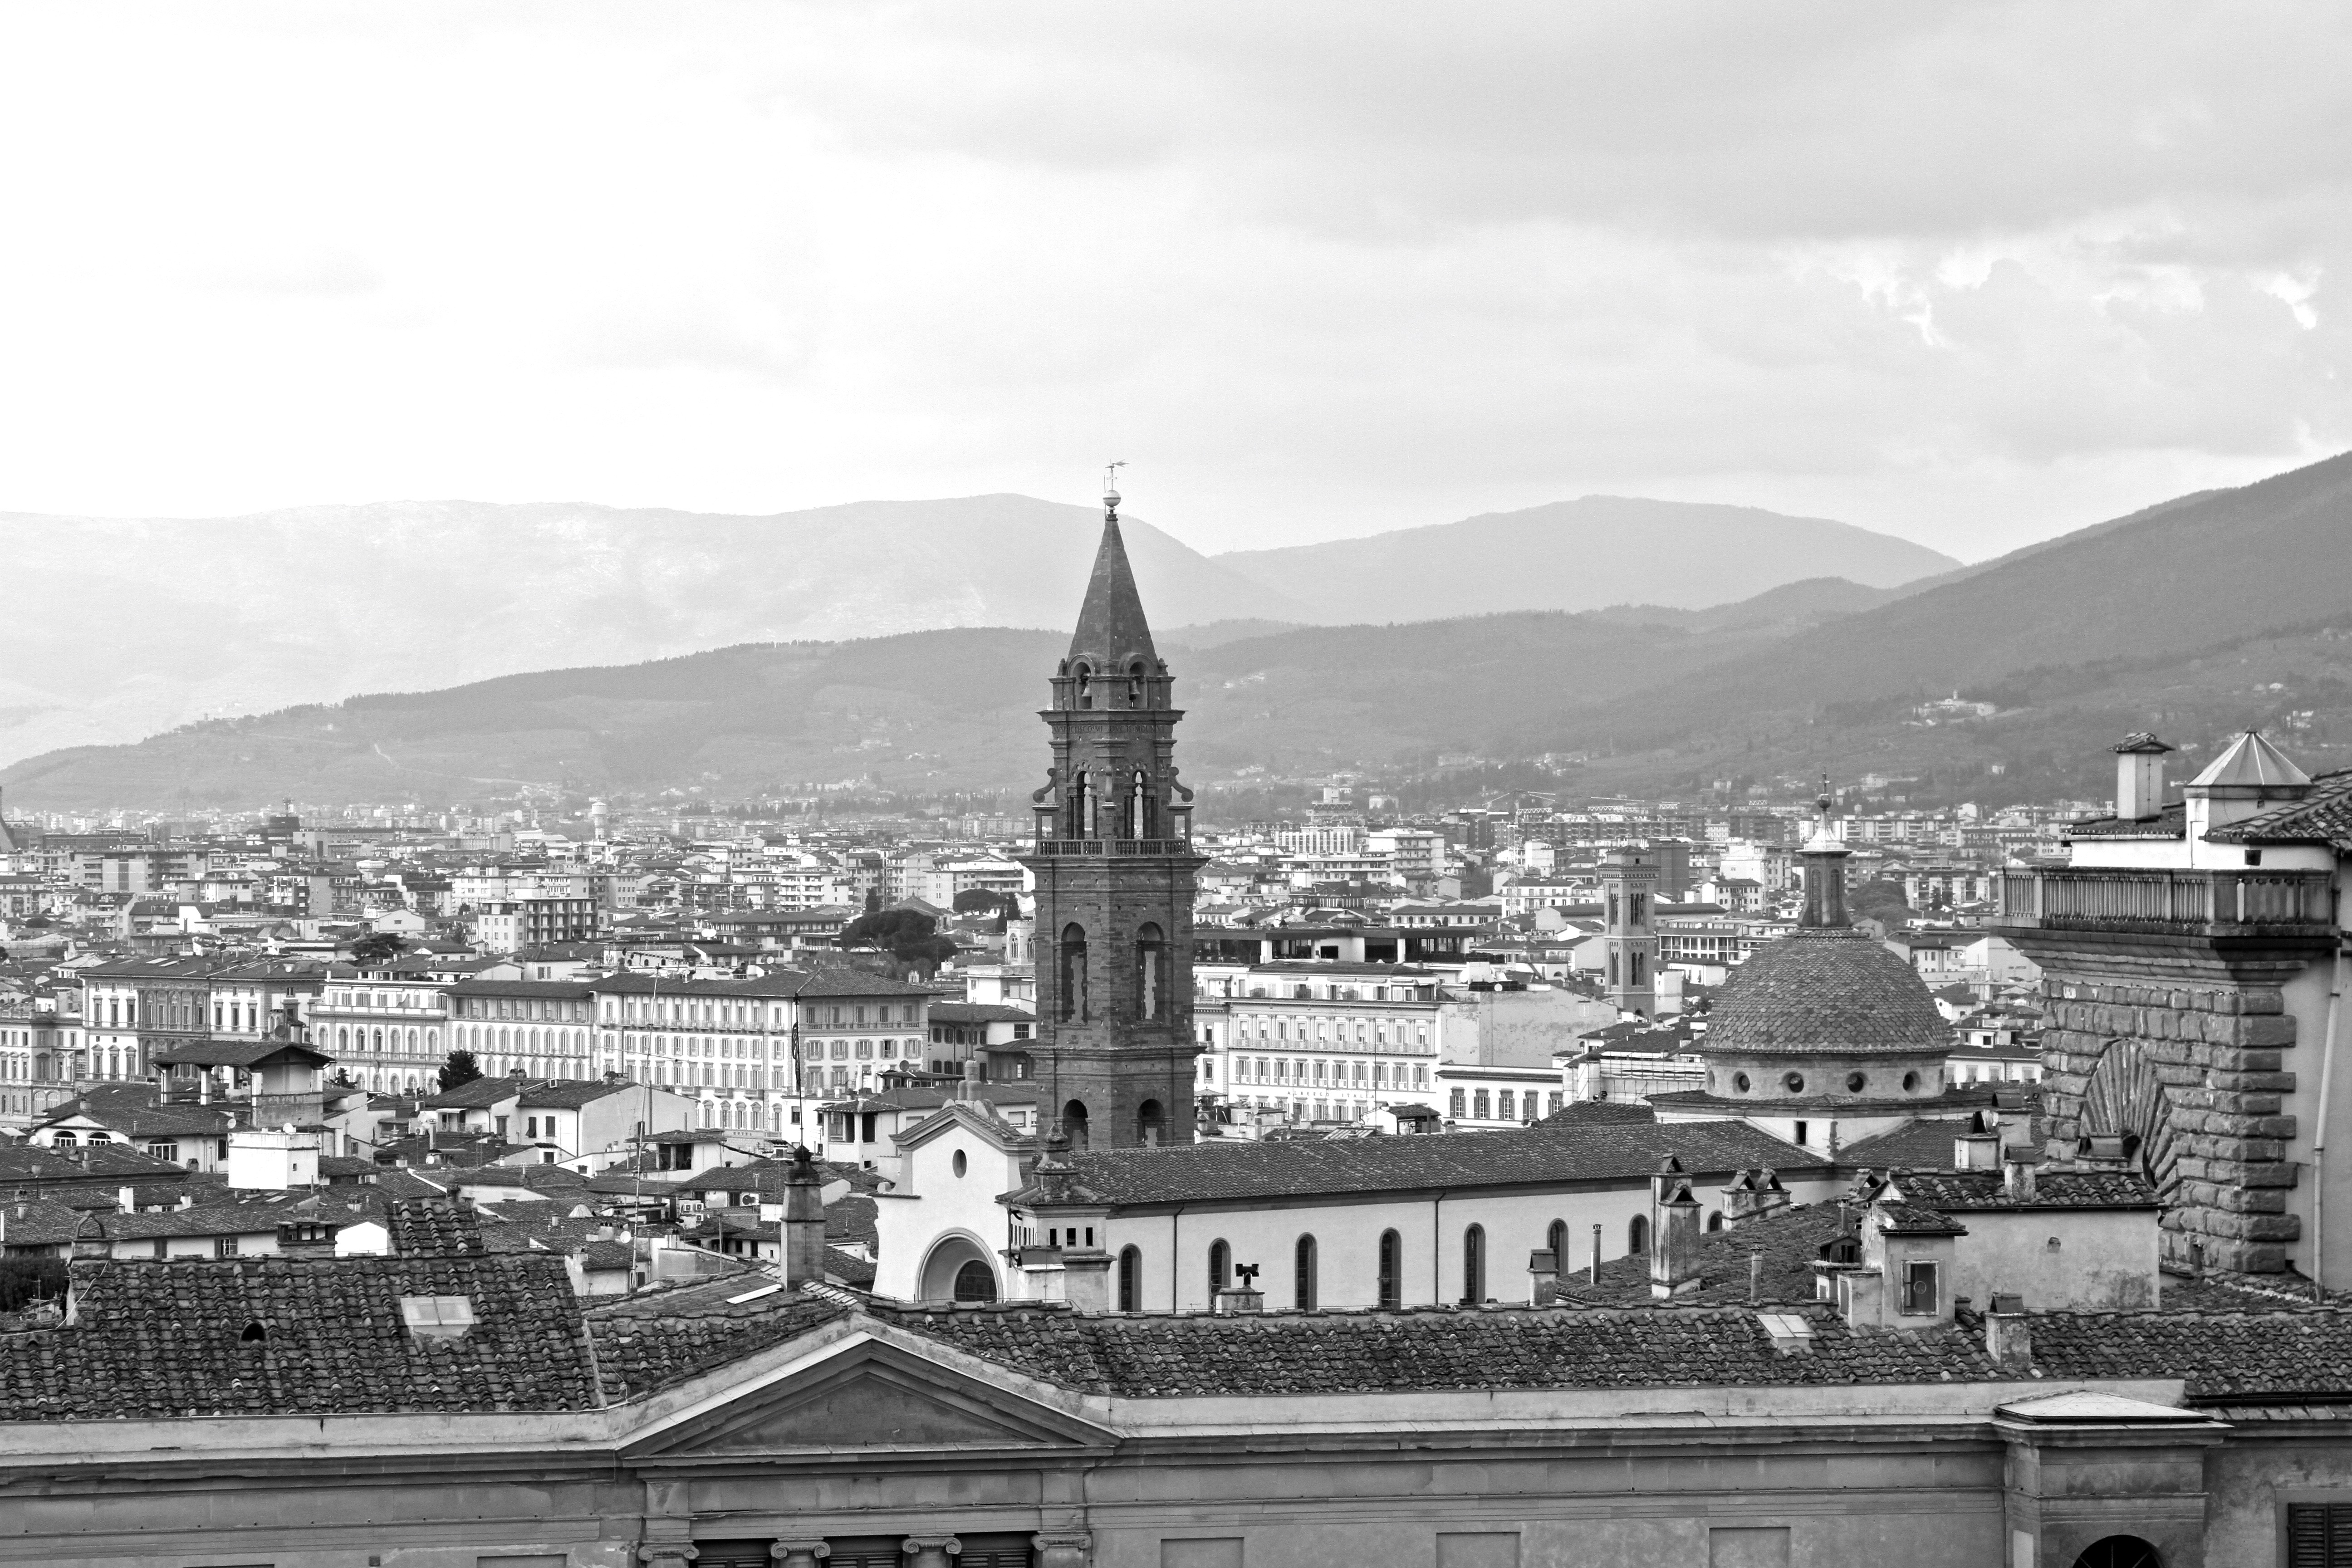
black and white, skyline, photography, town, city, cityscape, panorama, landmark, monochrome, place of worship, aerial photography, monochrome photography, human settlement